San Antonio Spurs

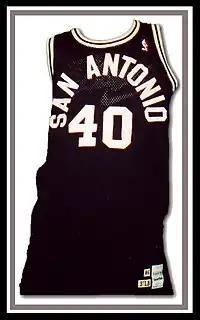
The Spurs sported radially arched black-and-white letters on their uniforms during much of the 1980s.

On May 16, 2023, the Spurs won the draft lottery, allowing them to receive the first pick in the 2023 NBA draft. This marked their third time selecting first overall, having previously chosen David Robinson in 1987 and Tim Duncan in 1997. The Spurs used their number one pick to select Victor Wembanyama, who had long been expected to be drafted first overall. The team ended up at the 14th spot in the western conference and Wembanyama was unanimously elected Rookie of the Year. Wembanyama also came second in Defensive Player of the Year voting as well as setting many more rookie records.